Manuel Carrasco (singer)

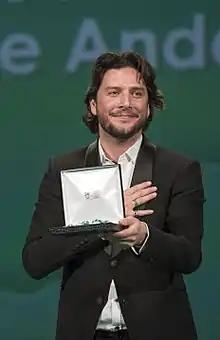
Carrasco in 2016

Manuel Carrasco Galloso (born January 15, 1981) is a Spanish-Romani (gitano) pop singer from Isla Cristina (Huelva), Spain. He rose to fame during his participation in the second edition of the reality talent competition "Operación Triunfo", where he finished second. He has gone on to record four studio albums, including his debut album, "Quiéreme", which sold more than 200,000 records.